Hiwi Tauroa

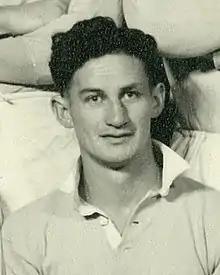
Tauroa in 1950

Edward Te Rangihiwinui Tauroa (29 May 1927 – 11 December 2018), known as Hiwi Tauroa, was a New Zealand rugby union player and coach, school principal, and civil servant of Māori descent.